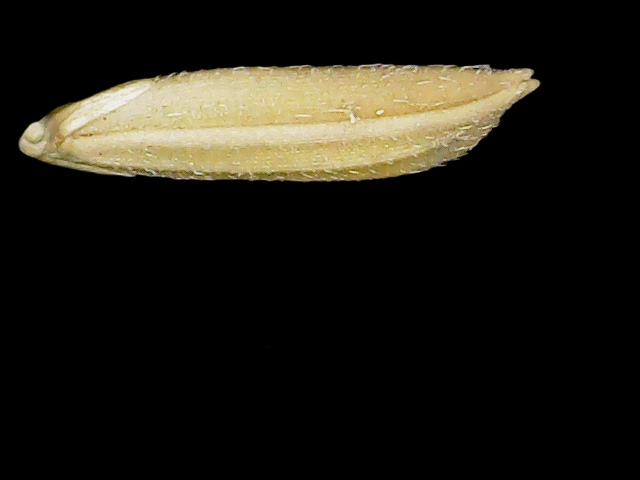
Rice variety: Binadhan21